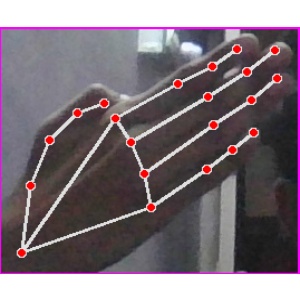
अक्षर: घ